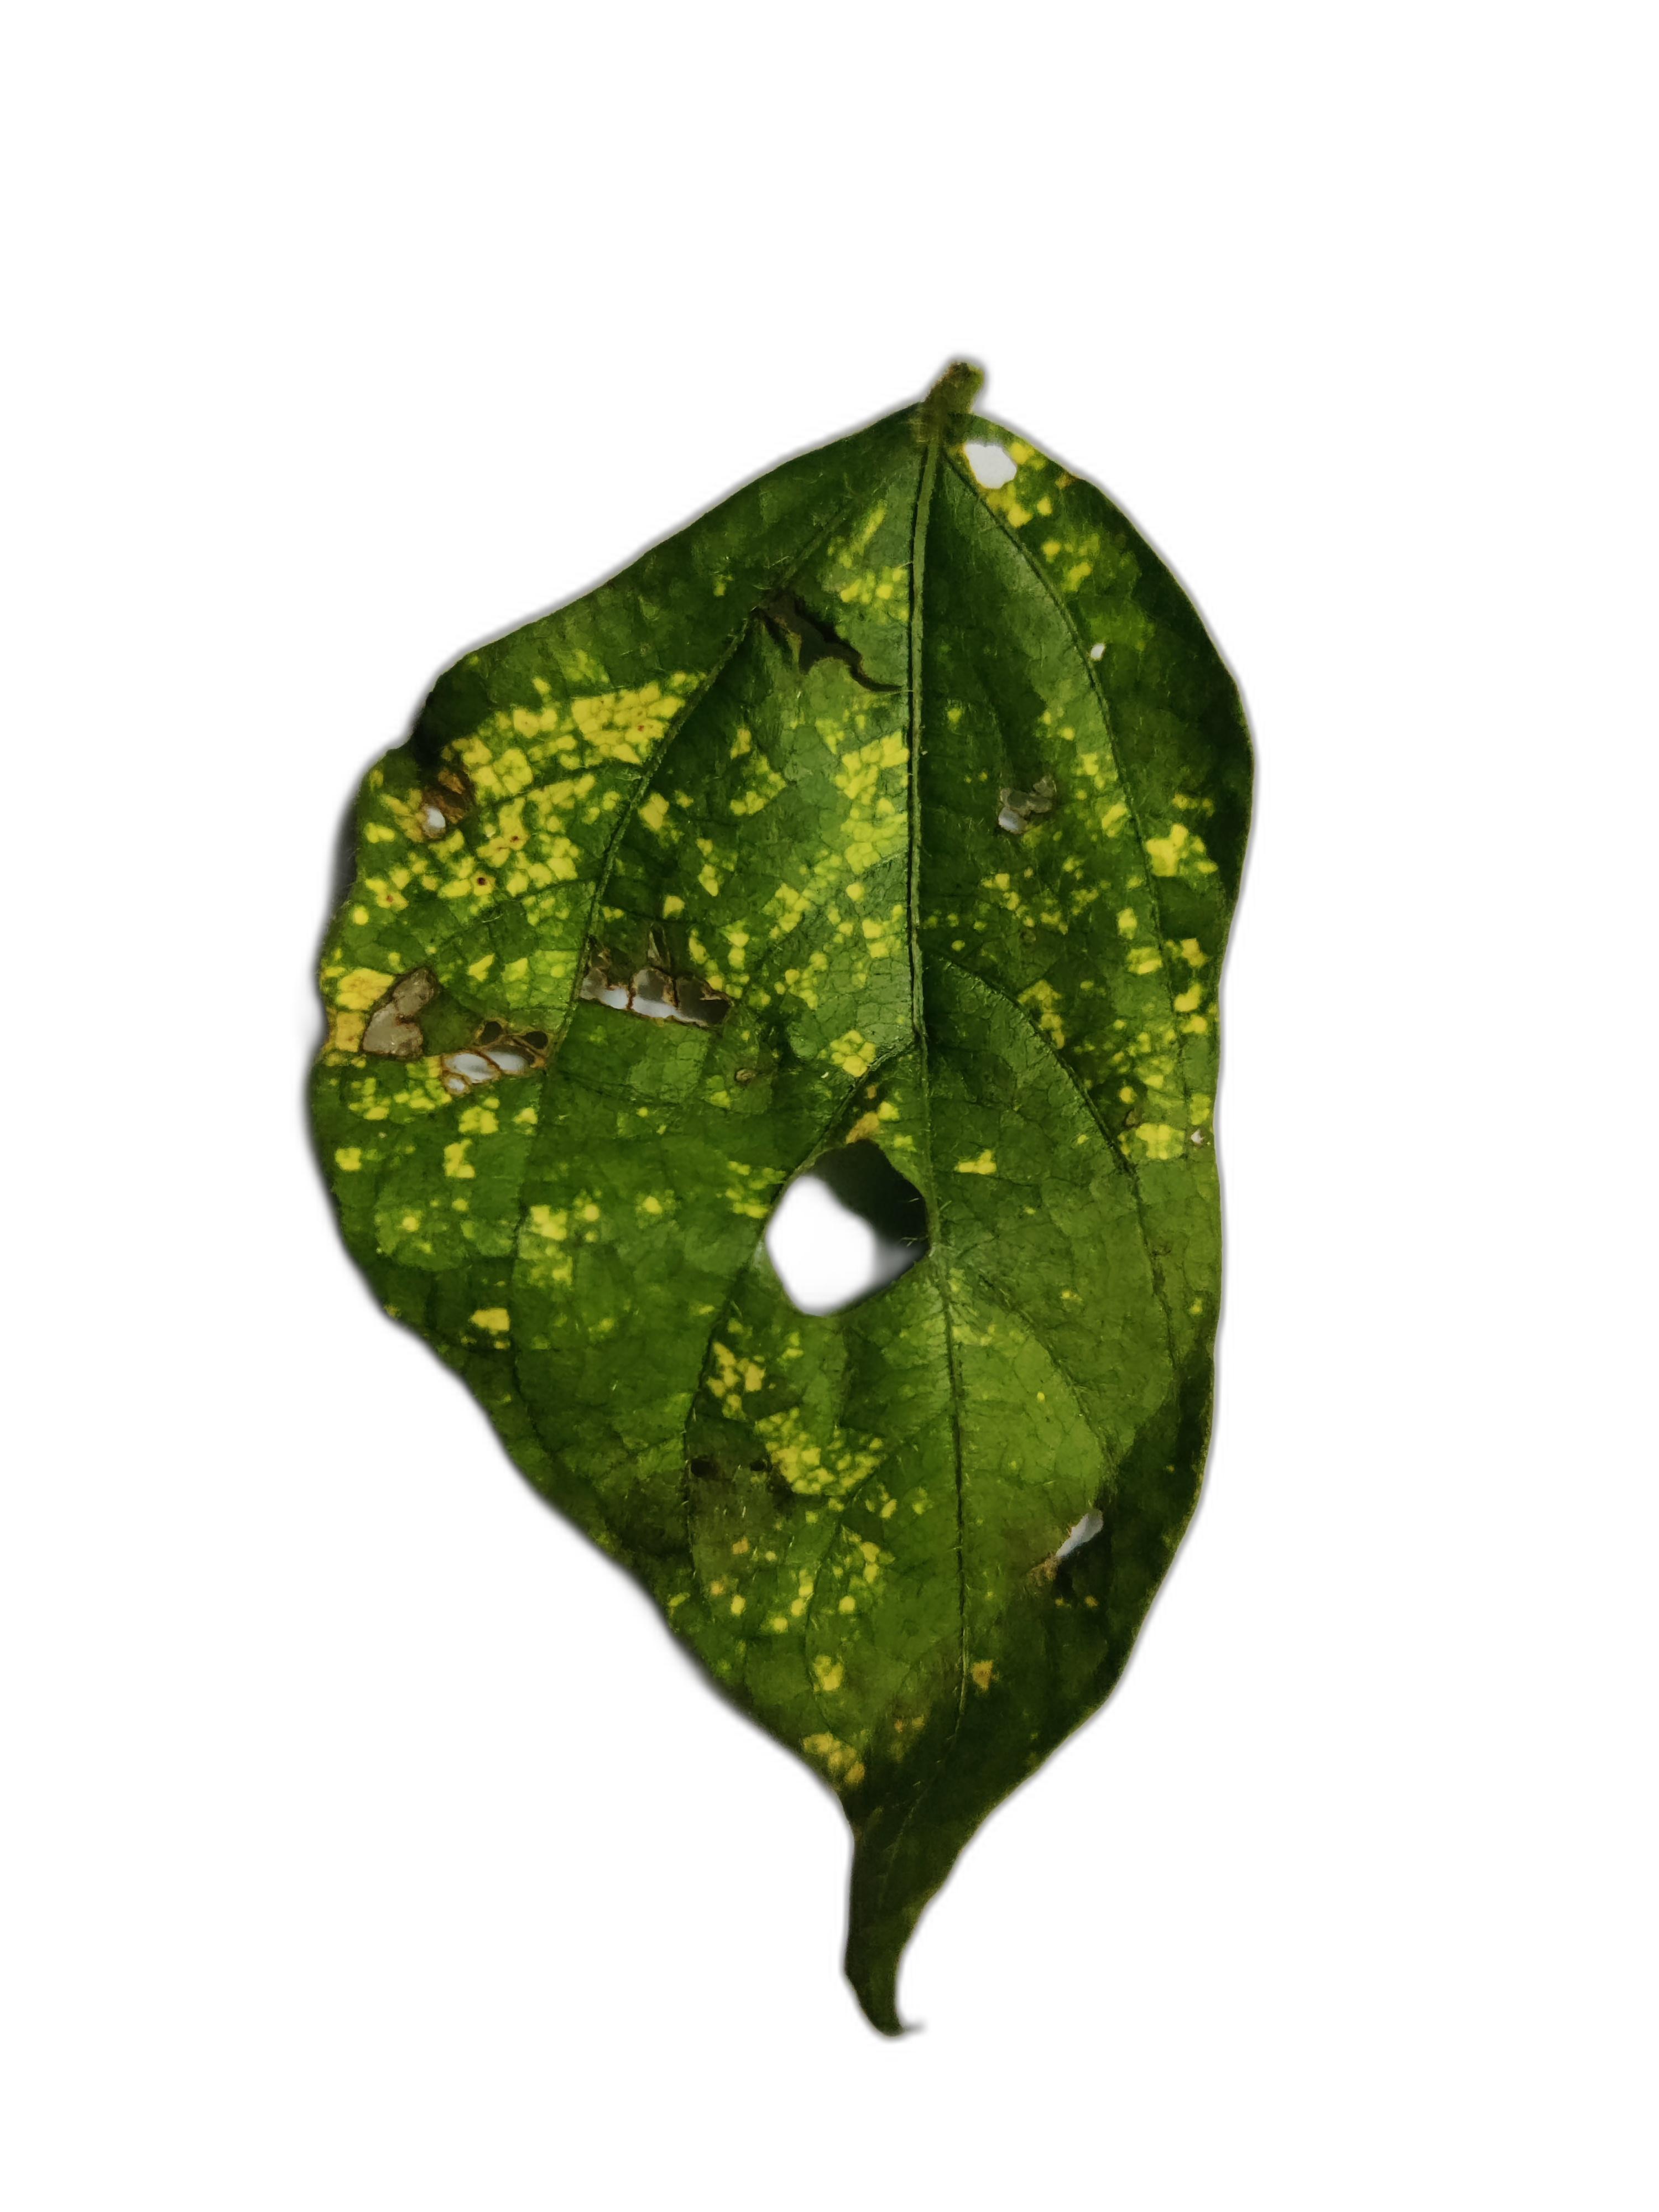
Label: Yellow Mosaic